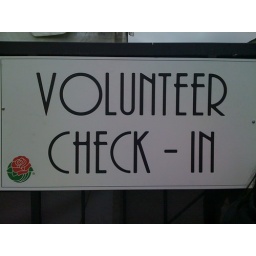
rose bowl parade sign in one